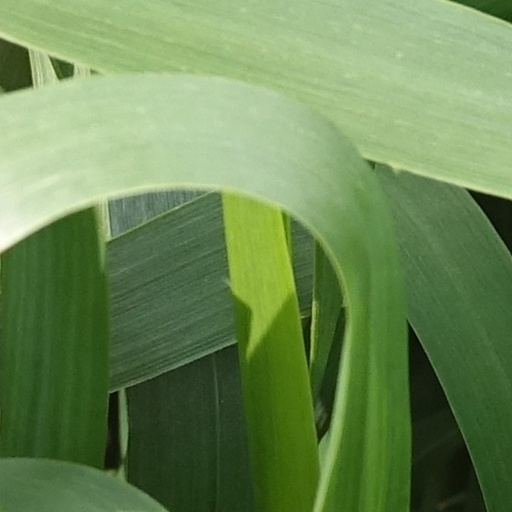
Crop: wheat